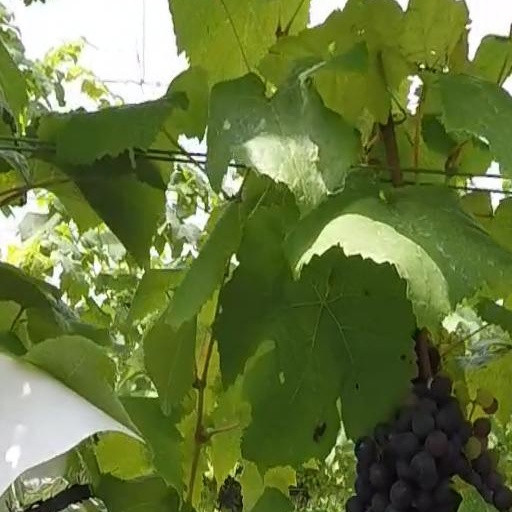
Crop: grape